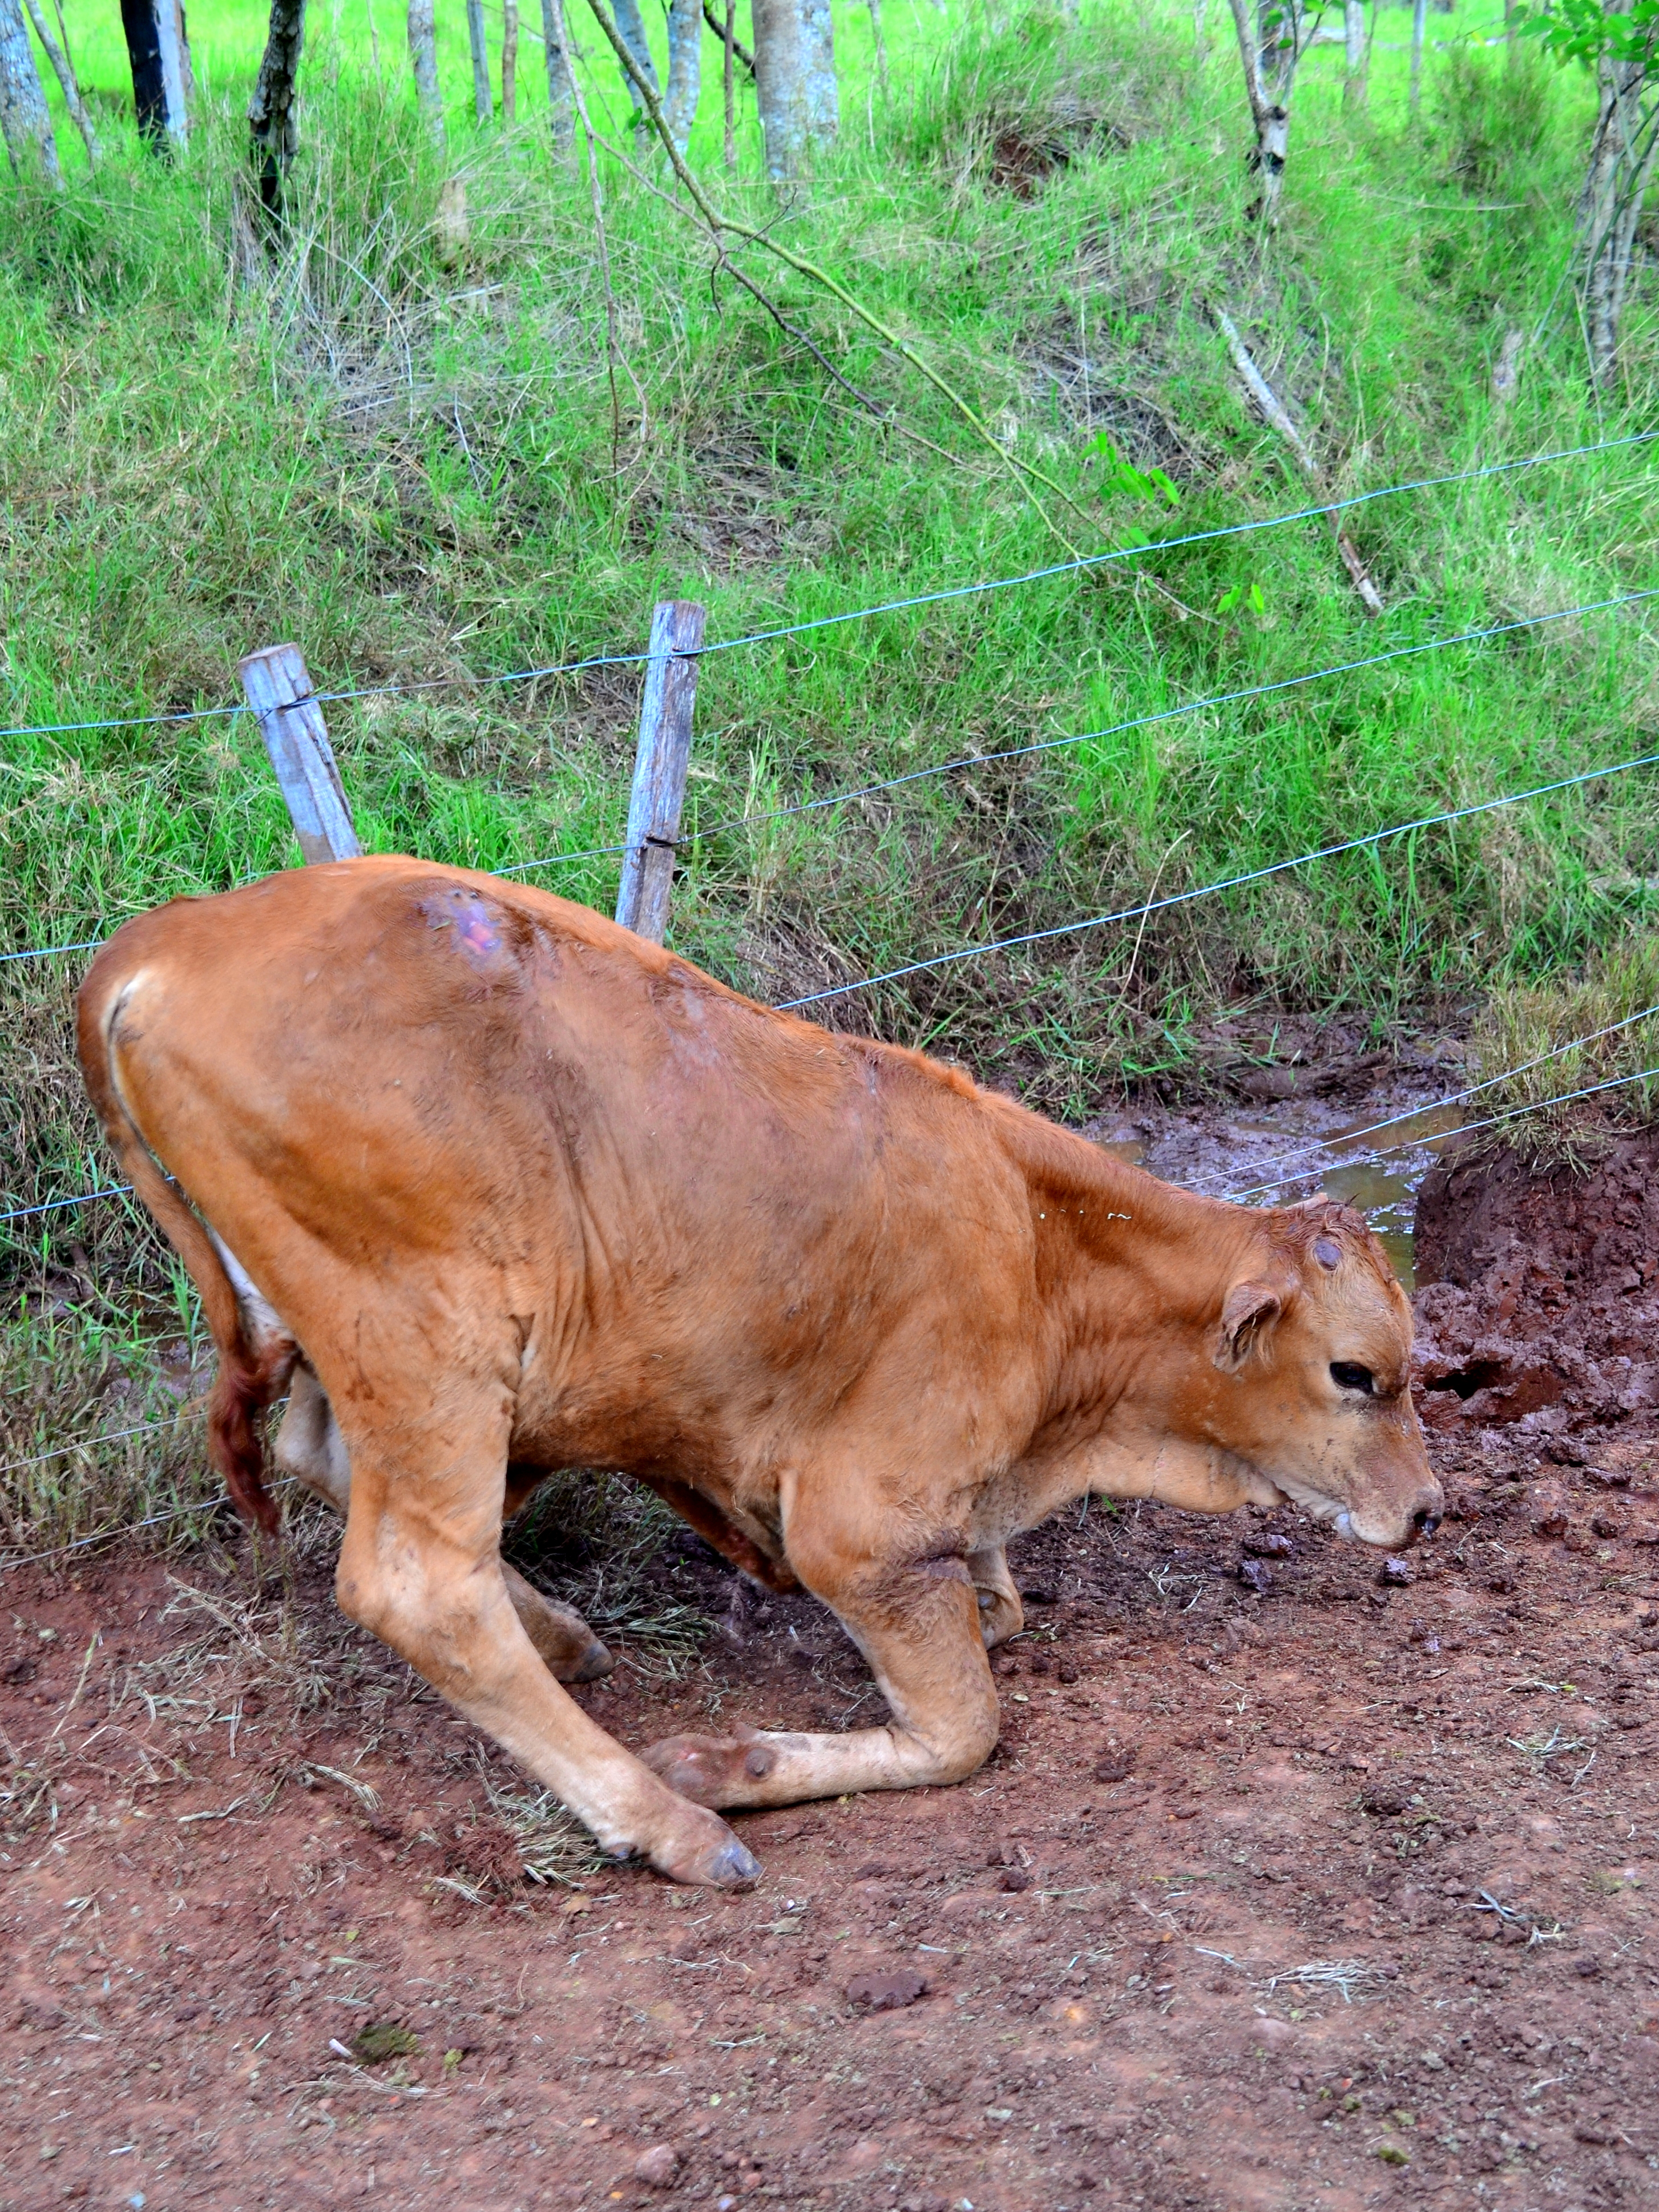
wildlife, zoo, pasture, grazing, mammal, fauna, lion, bull, cattle like mammal